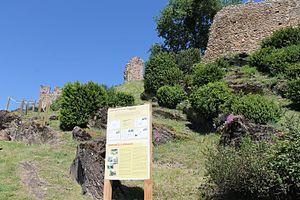
Renouvellement du site du château de Lordat. Cette photo a été prise lors de la journée d'inauguration de la ré-ouverture du château le 7 juin 2016.
Le château de Lordat, situé sur la commune de Lordat, dans le département de l'Ariège, est l'un des plus anciens et des plus vastes châteaux féodaux du comté de Foix. C'est un exemple typique de l'architecture militaire médiévale des Pyrénées ariégeoises.